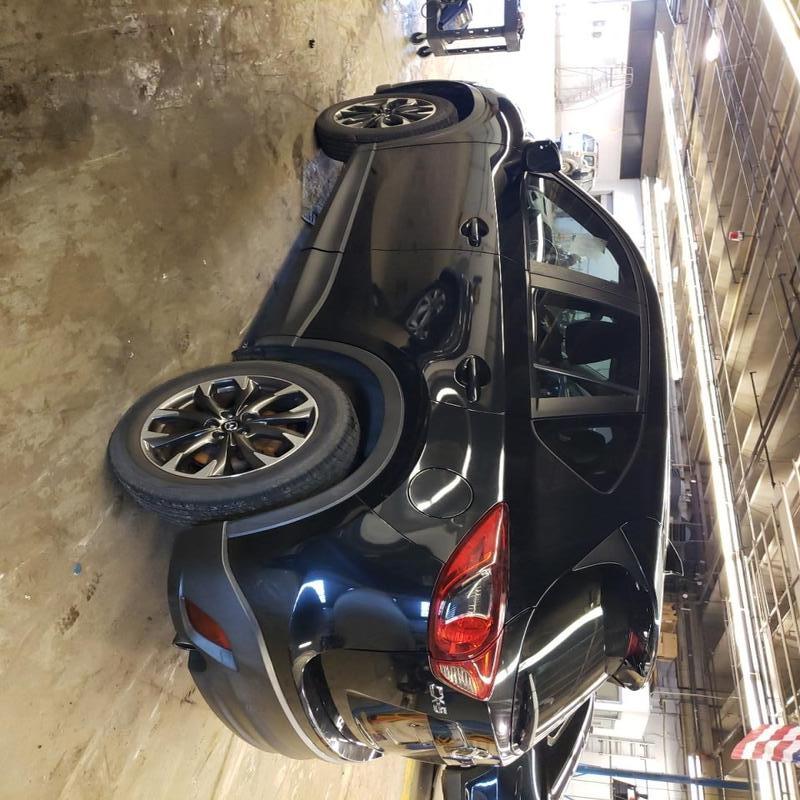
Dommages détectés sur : plaque d'immatriculation arrière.
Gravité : mineur